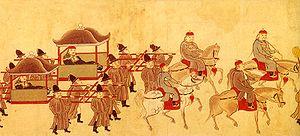
Le château de Shuri, okinawaïen : Sui ugusiku, est un gusuku, une forme du château japonais médiéval situé dans la ville de Naha, capitale et principale ville de la préfecture d'Okinawa, au Japon. La structure était la résidence royale du royaume de Ryukyu, puis le centre du gouvernement, religieux et aussi la maison du pays. Le complexe fortifié de bâtiments situés à l'est des collines du centre-ville domine le port d'environ 120 à 130 m d'altitude.